James Franklin Jeffrey

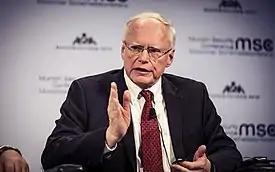
Jeffrey during the MSC 2019

In 1996 Jeffrey was selected as Deputy Chief of Mission to the American Embassy Kuwait, and served during Operation Desert Fox and the evacuation of Embassy Kuwait. In 1999 he returned to Turkey, as Deputy Chief of Mission. After serving as Ambassador to Albania from 2002 to 2004, he was selected by Secretary of State Colin Powell and Ambassador John Negroponte to bridge the transition from the Coalition Provisional Authority to the new U.S. Embassy in Baghdad, and subsequently served as Deputy Chief of Mission from 2004 to 2005. He served as Chargé d'Affaires in Baghdad before returning to Washington to serve as Secretary of State Condoleezza Rice’s Special Advisor for Iraq from 2006 to 2007. Jeffrey then served as Principal Deputy Assistant Secretary for Near Eastern Affairs, covering broader Middle East policy matters, including co-chairing the Interagency Iran Policy Group.